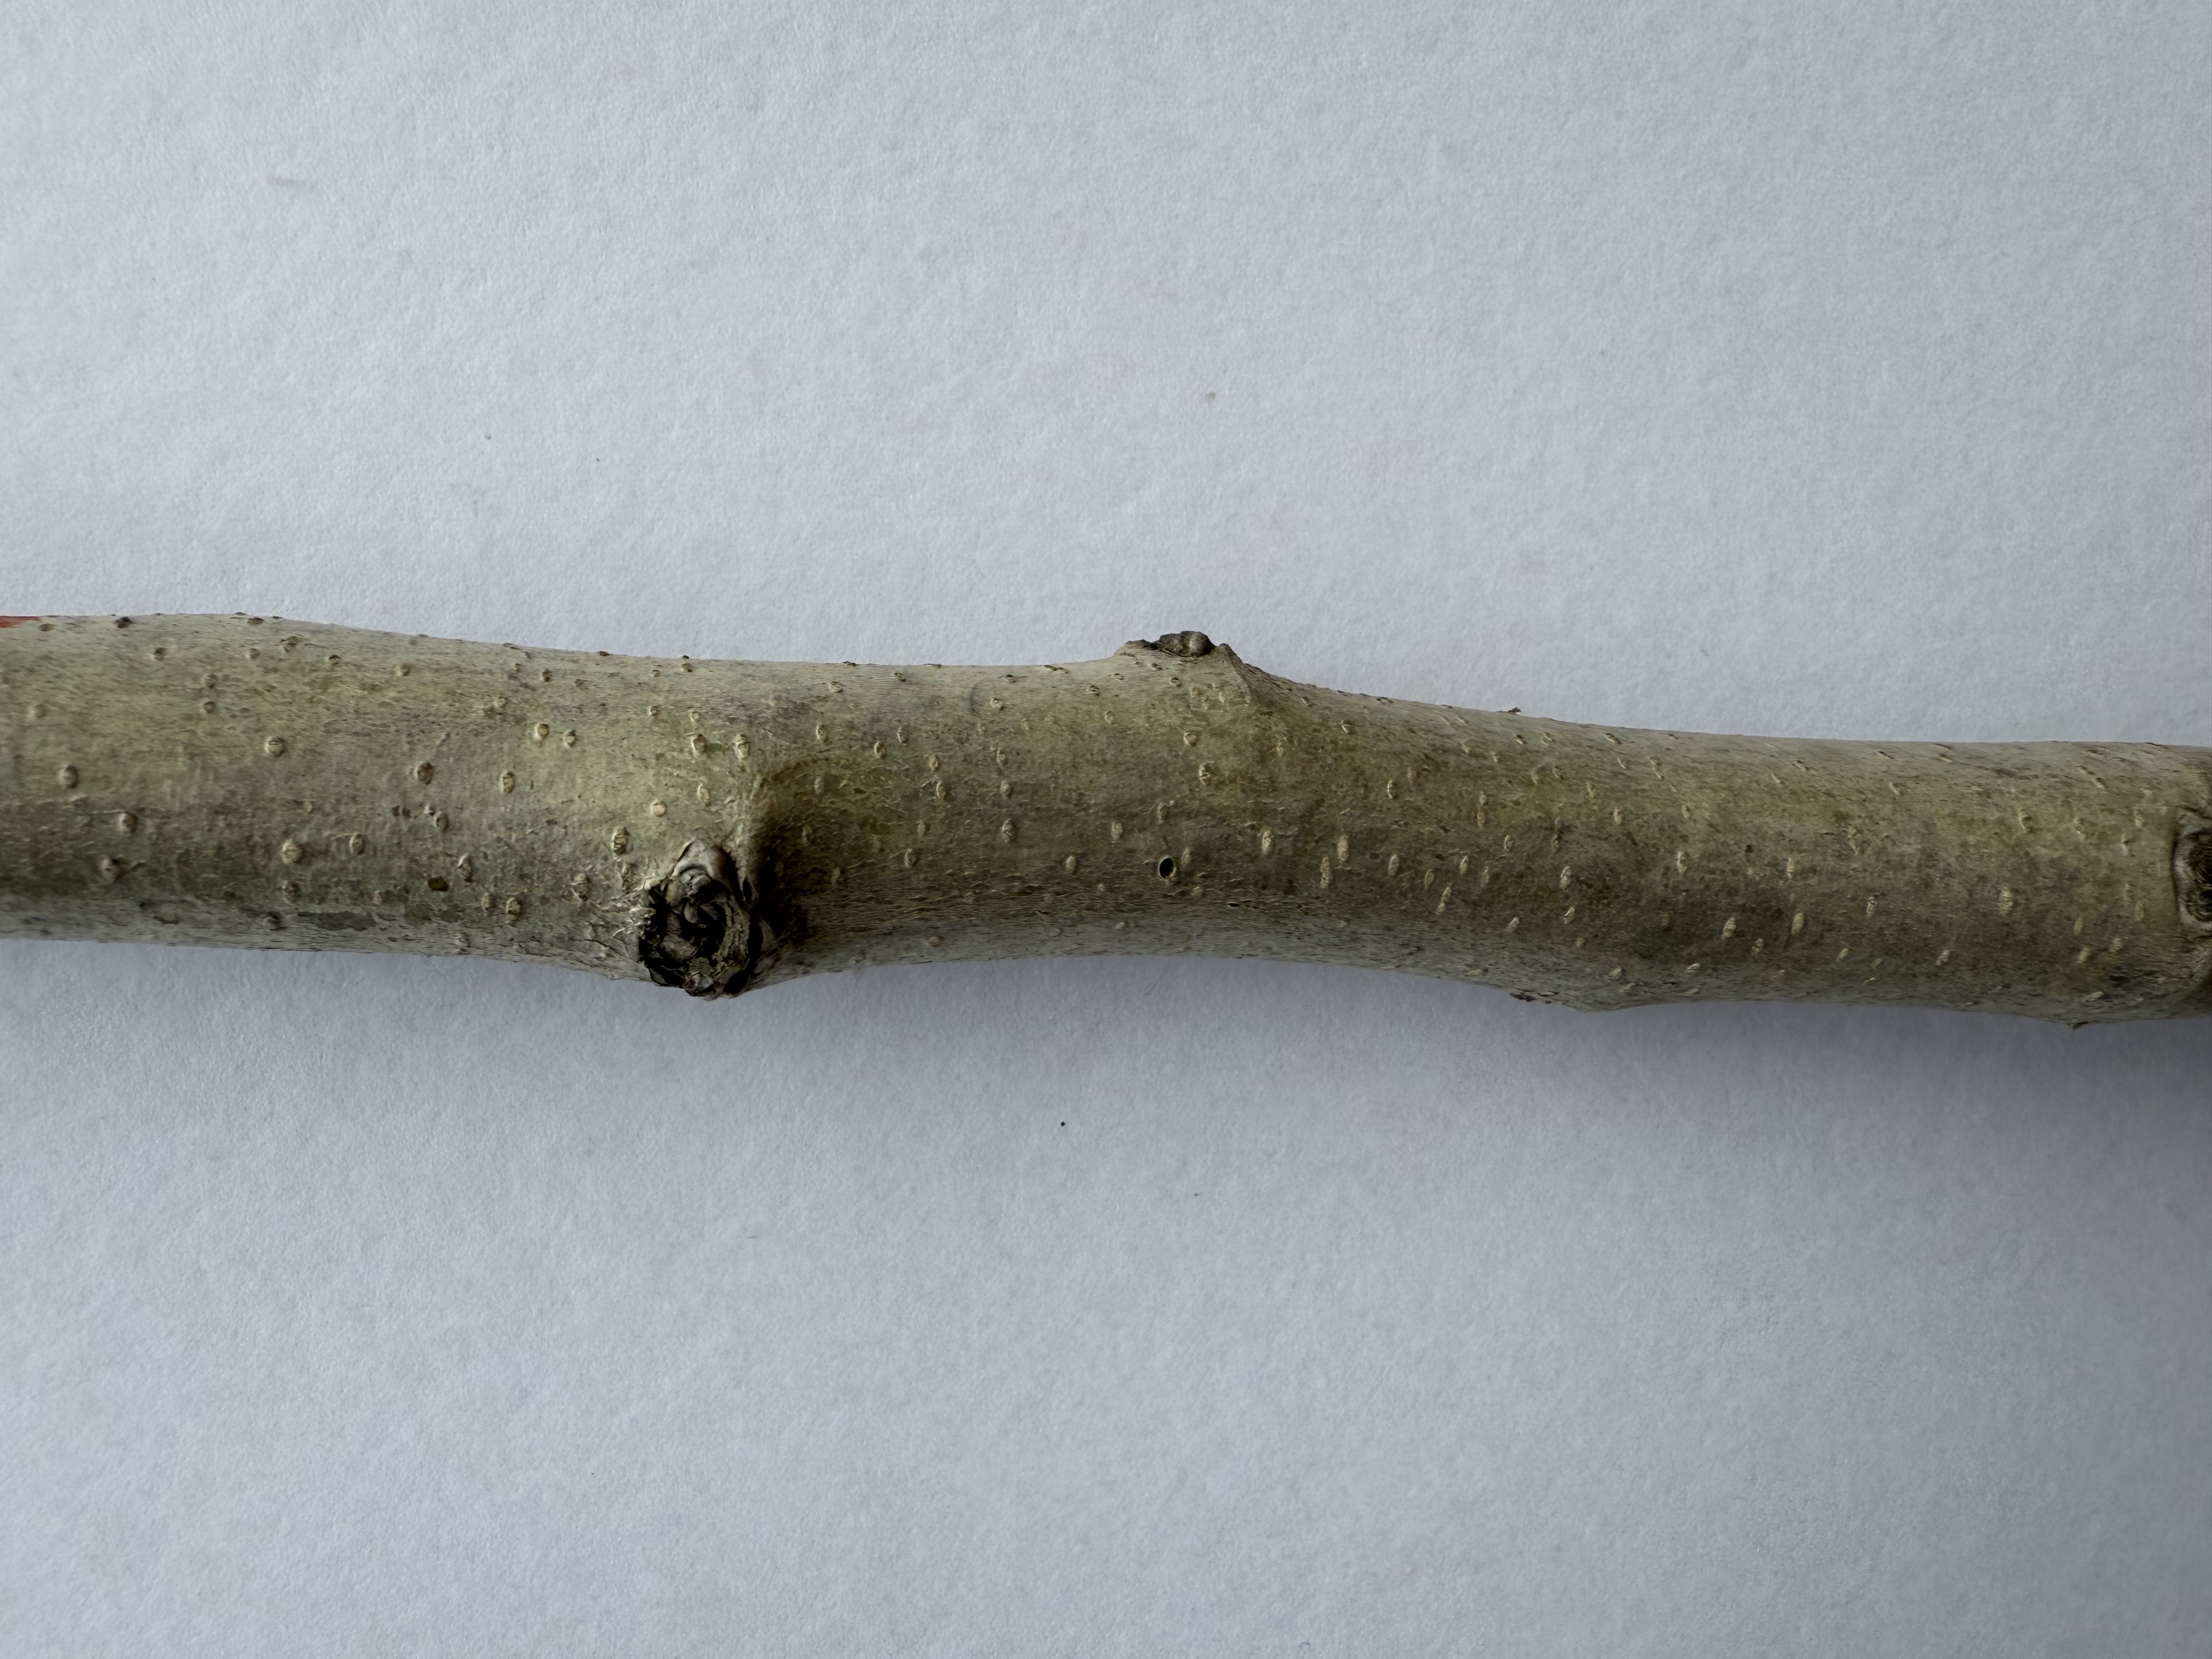
Variety: Medlar